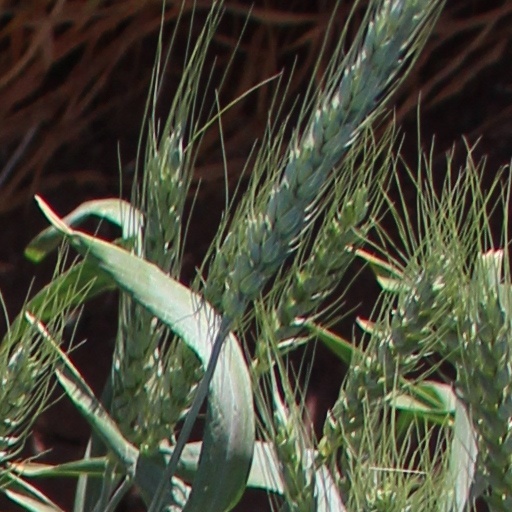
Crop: wheat